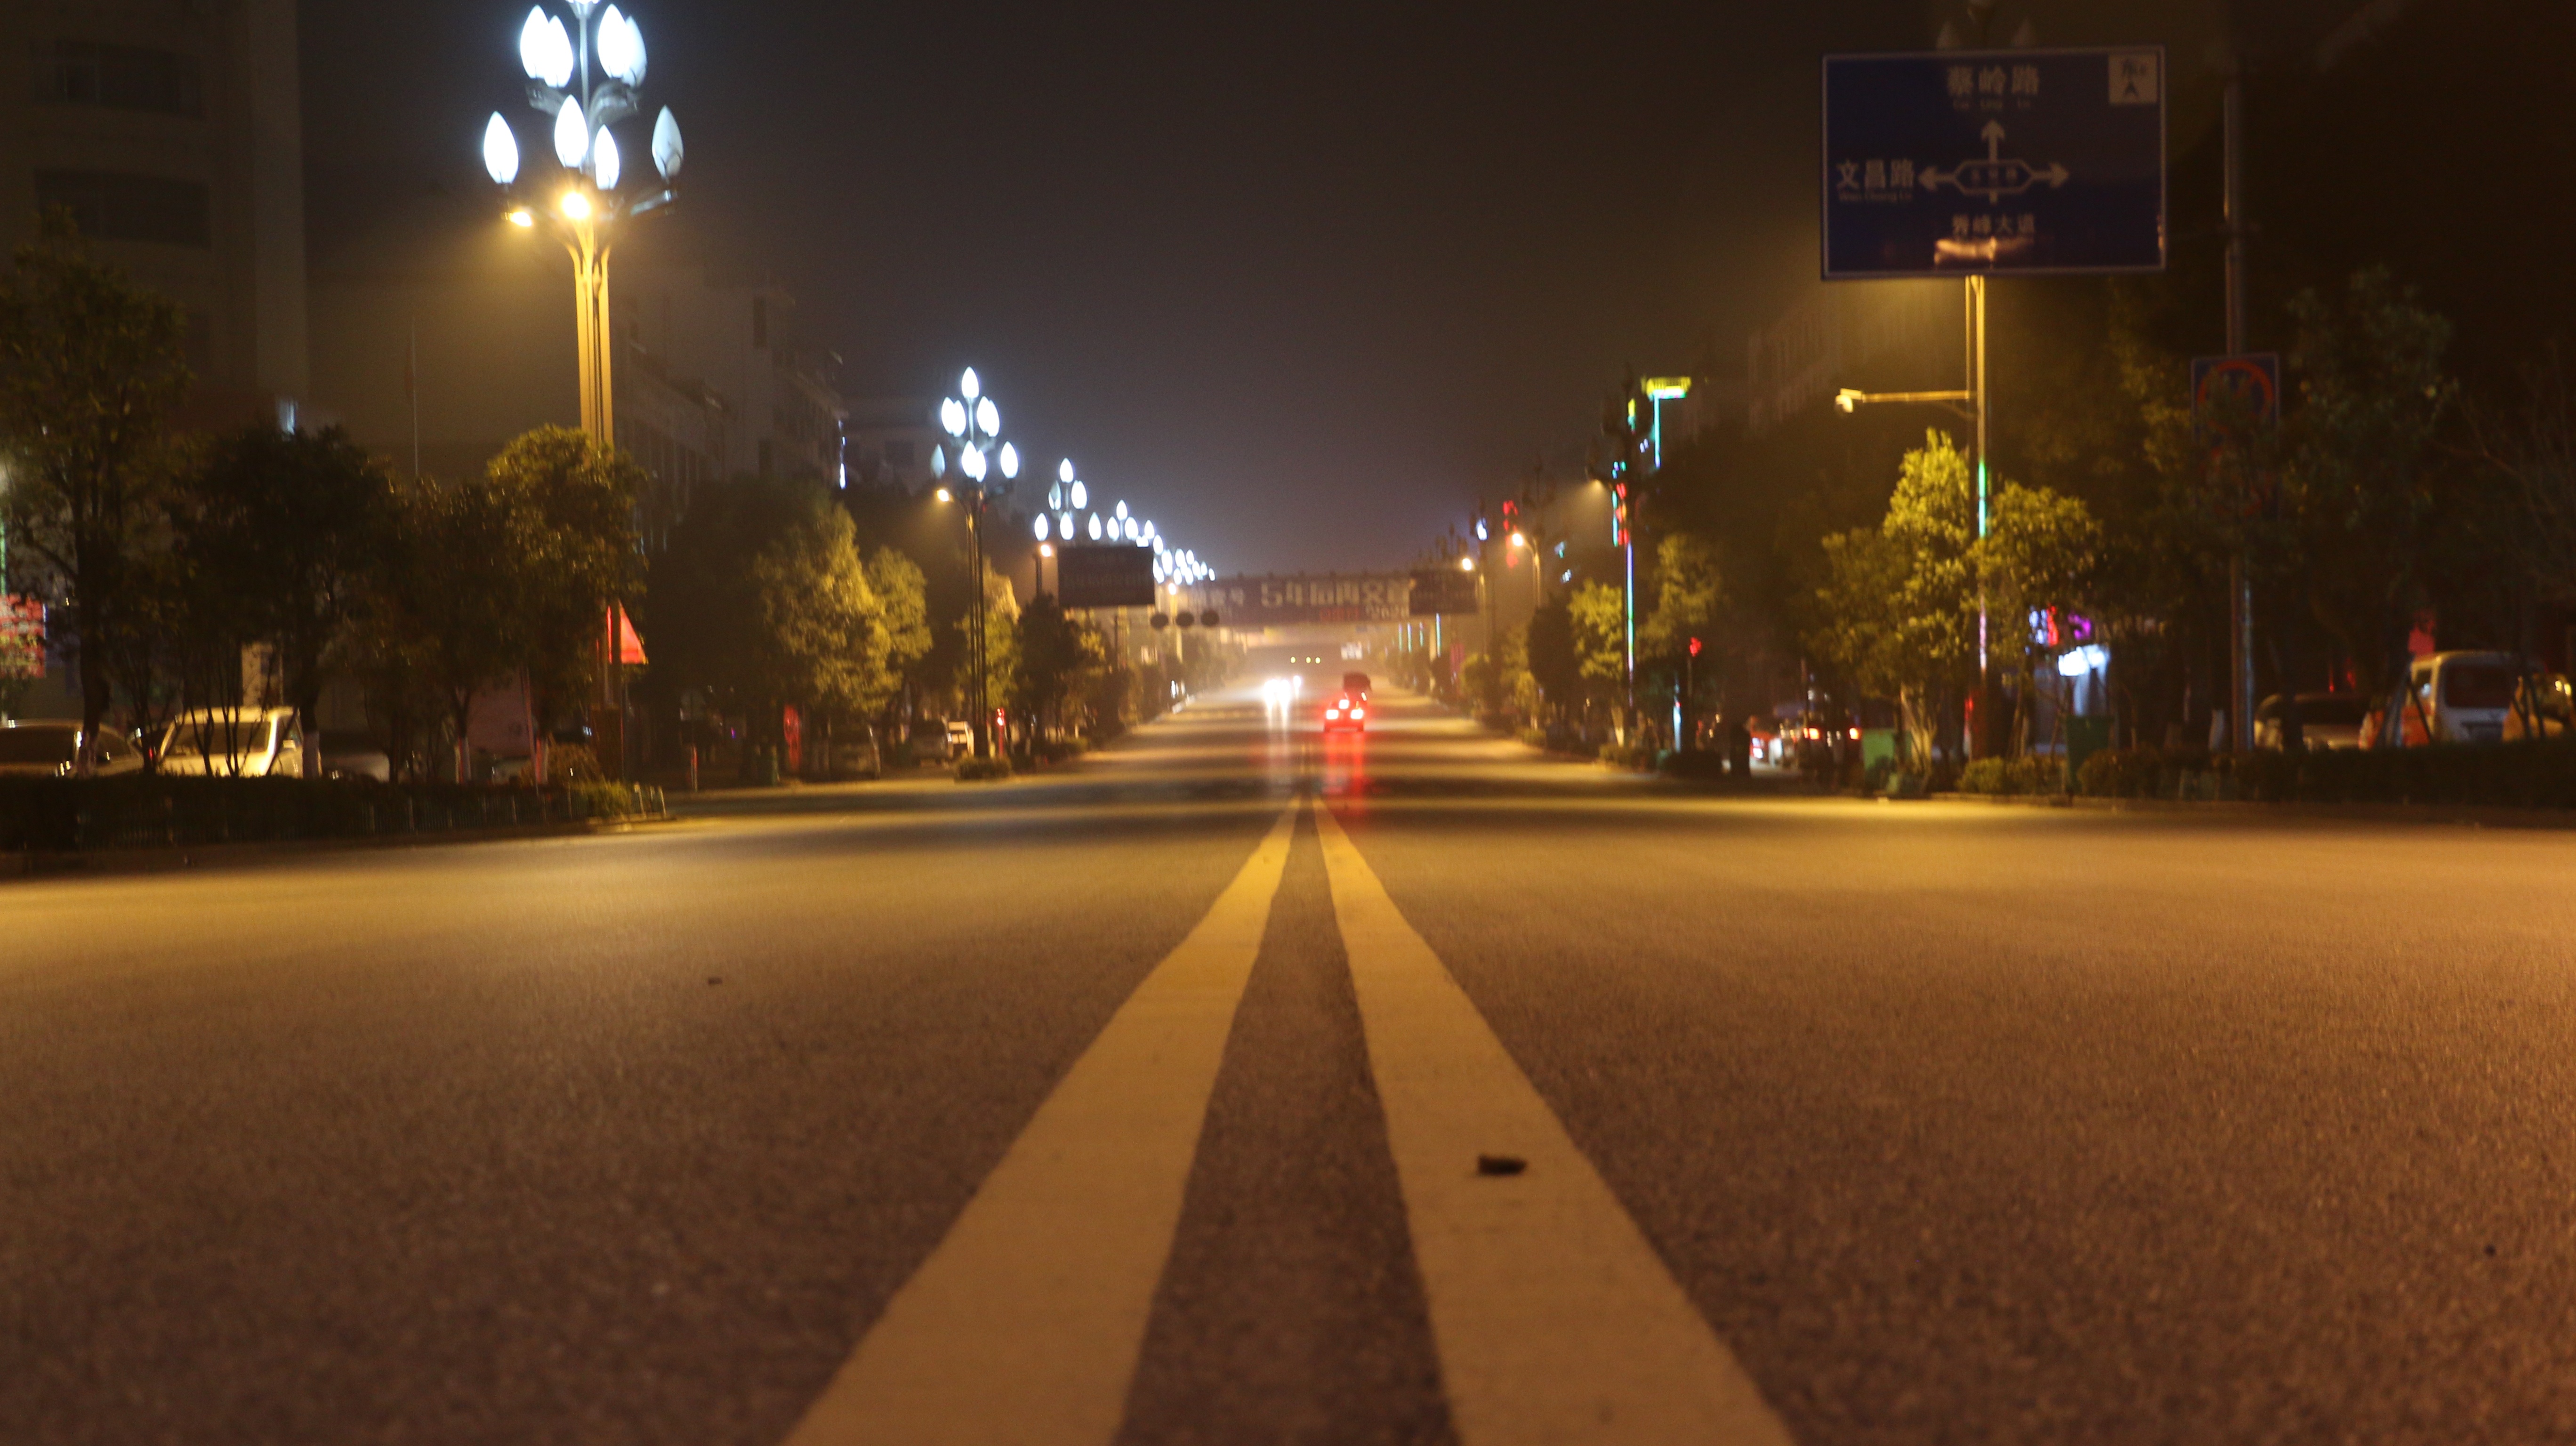
light, road, street, night, morning, downtown, dusk, evening, street light, lane, lighting, infrastructure, light fixture